Ore Mountains

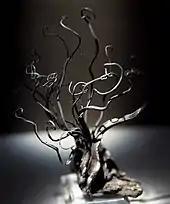
Silver from the Freiberg district

The term "Saltusbohemicus" ("Bohemian Forest") for the region emerged in the 12th century. In the German language the names "Böhmischer Wald", "Beheimer Wald", "Behmerwald" or "Böhmerwald" were used, in Czech the name "Český les". The last-mentioned names are used today for the mountain range along the Czech Republic's southwestern border ("see:" Bohemian Forest).